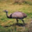
Label: bird